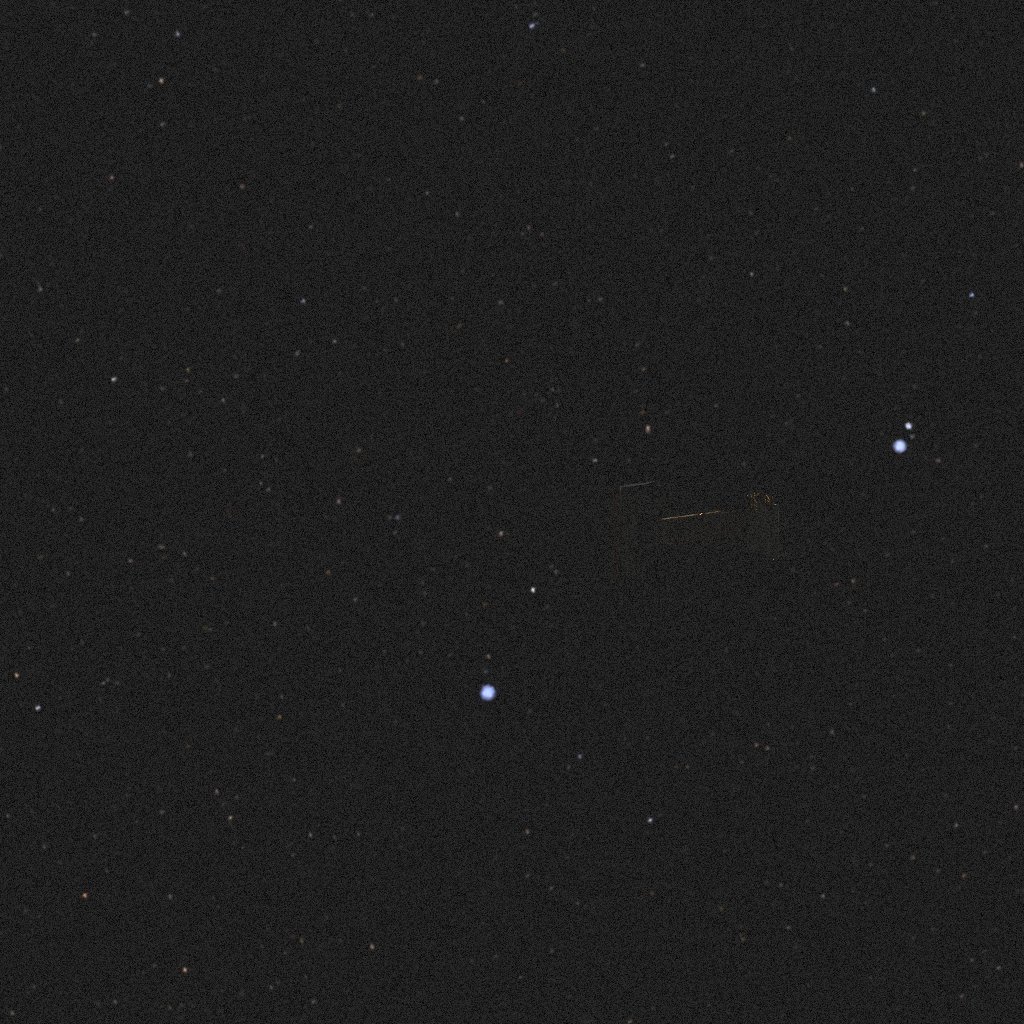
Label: soho